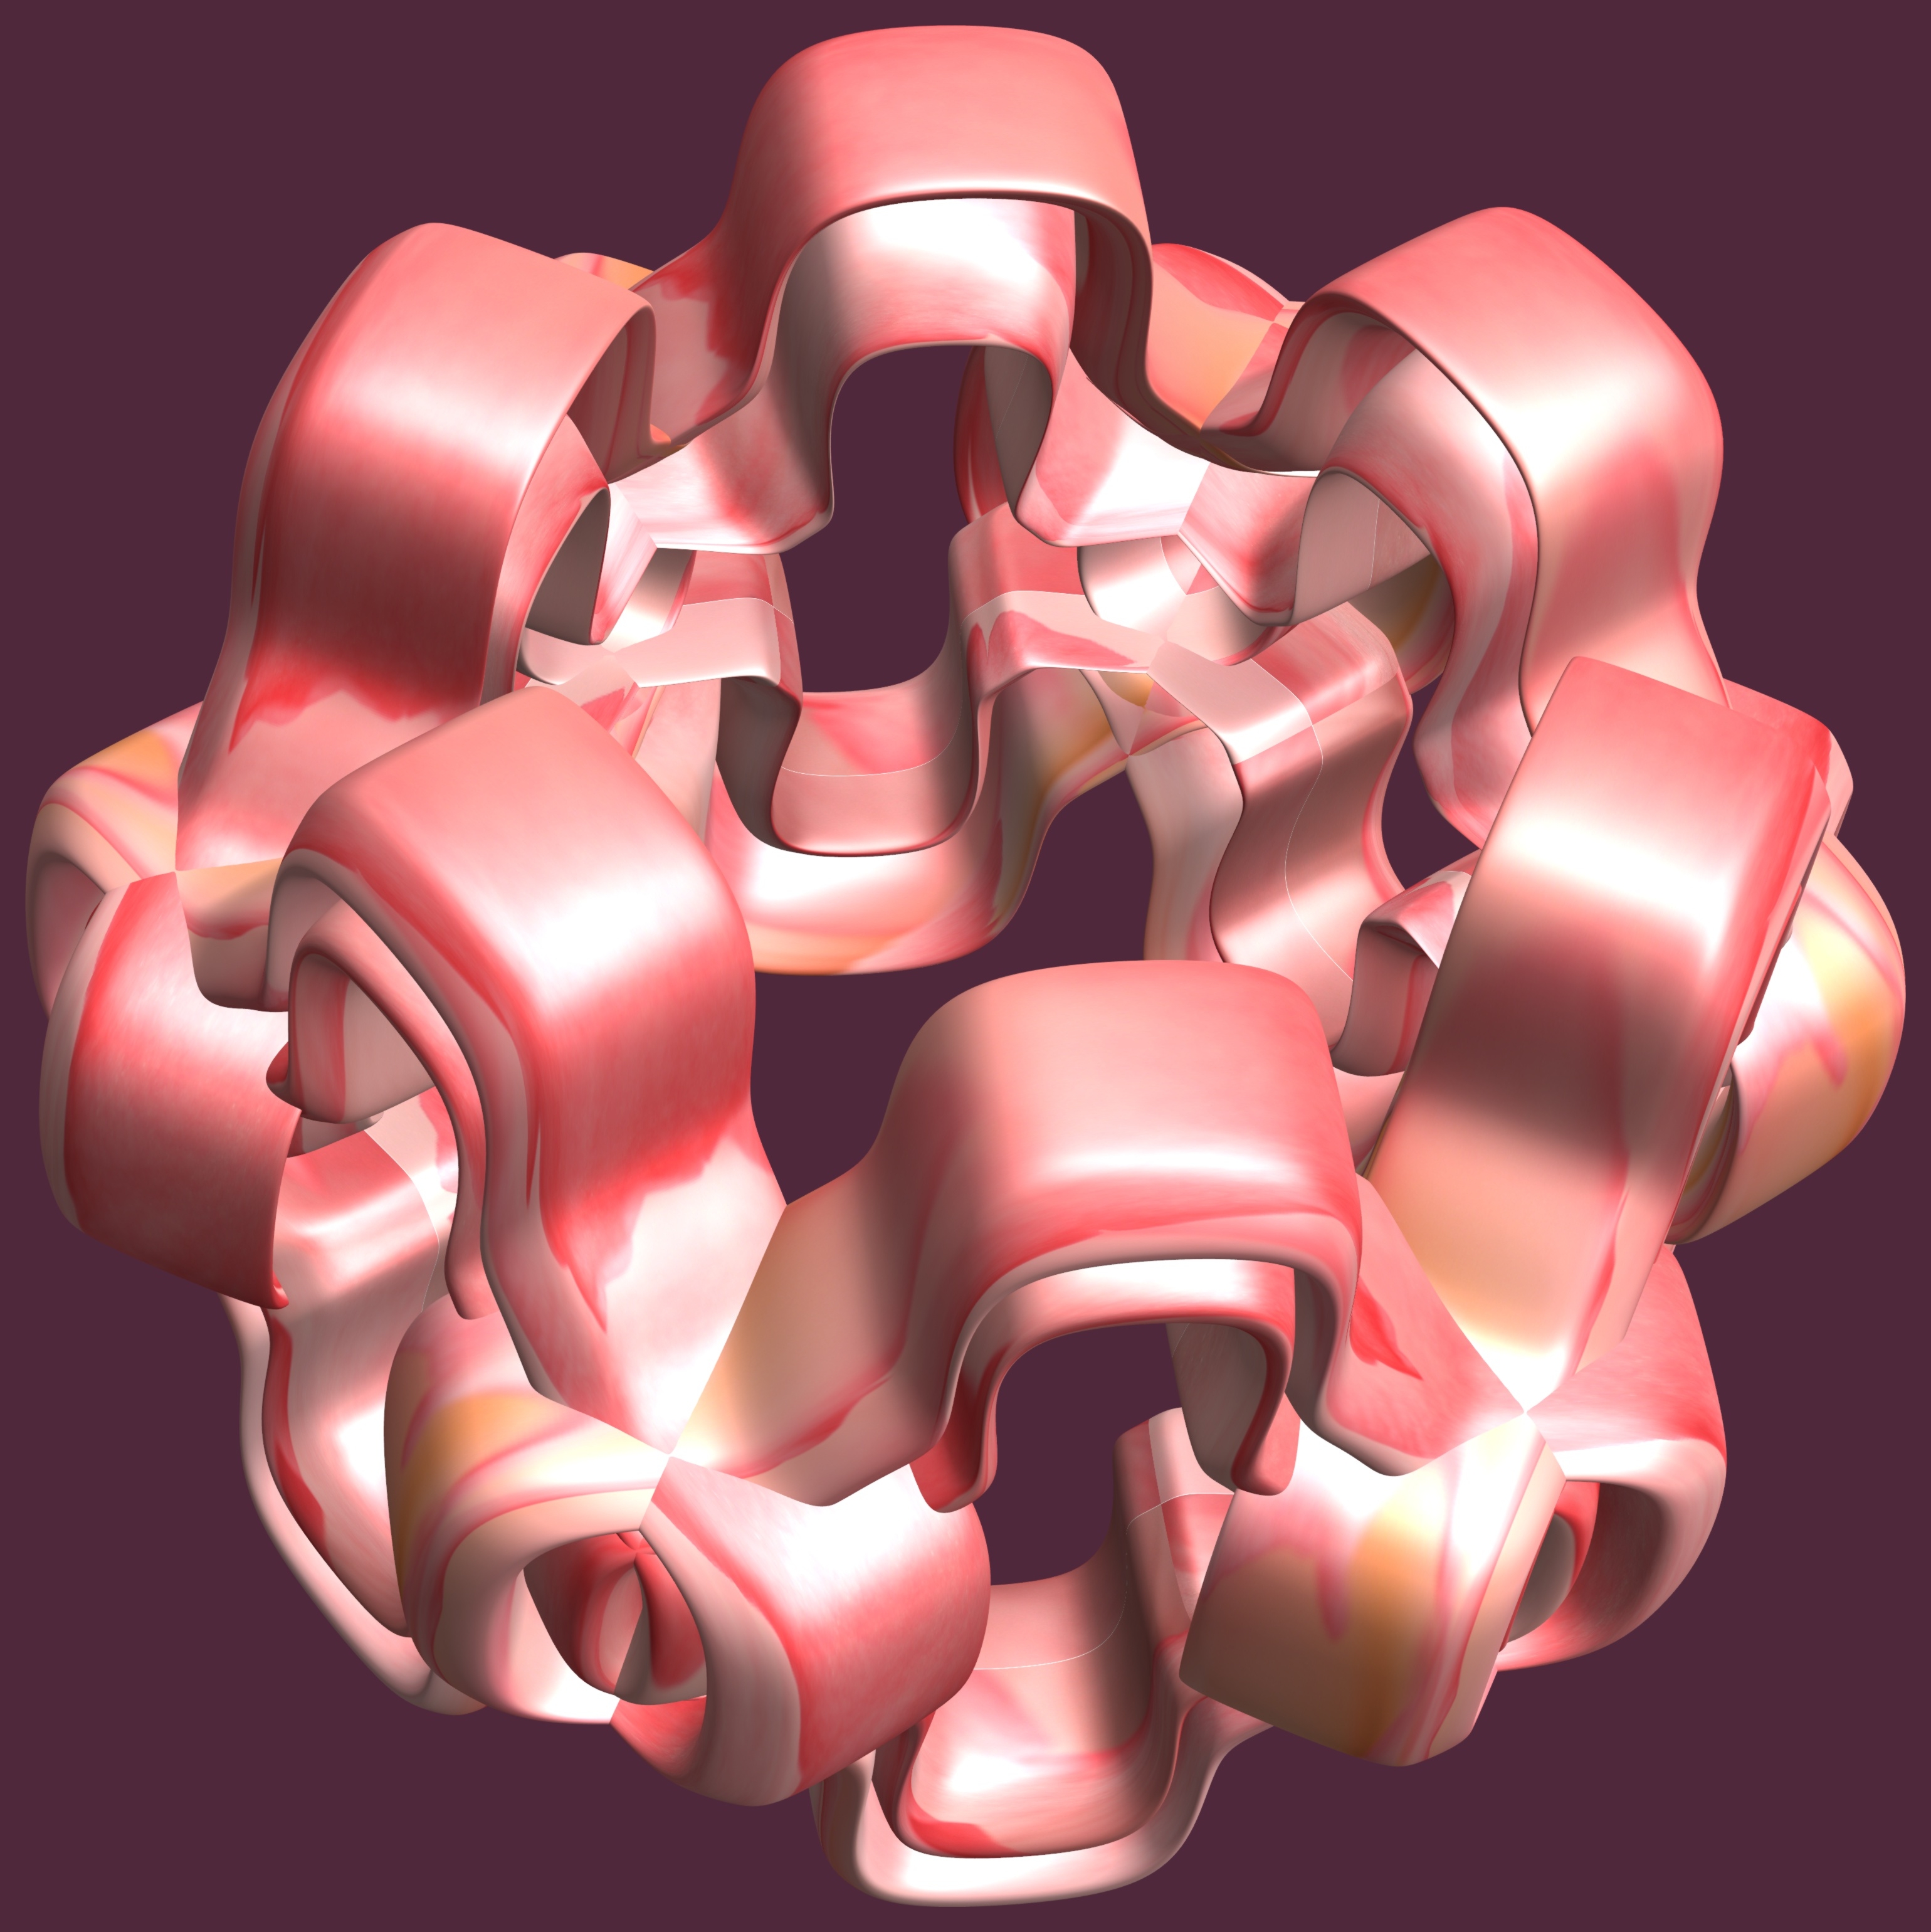
structure, texture, pattern, machine, ear, arm, muscle, human body, font, cool image, illustration, design, symmetry, 3d, graphic, organ, torus, mathematica, cg, parametricplot3d, code, program, algorithm, mapping, mecha